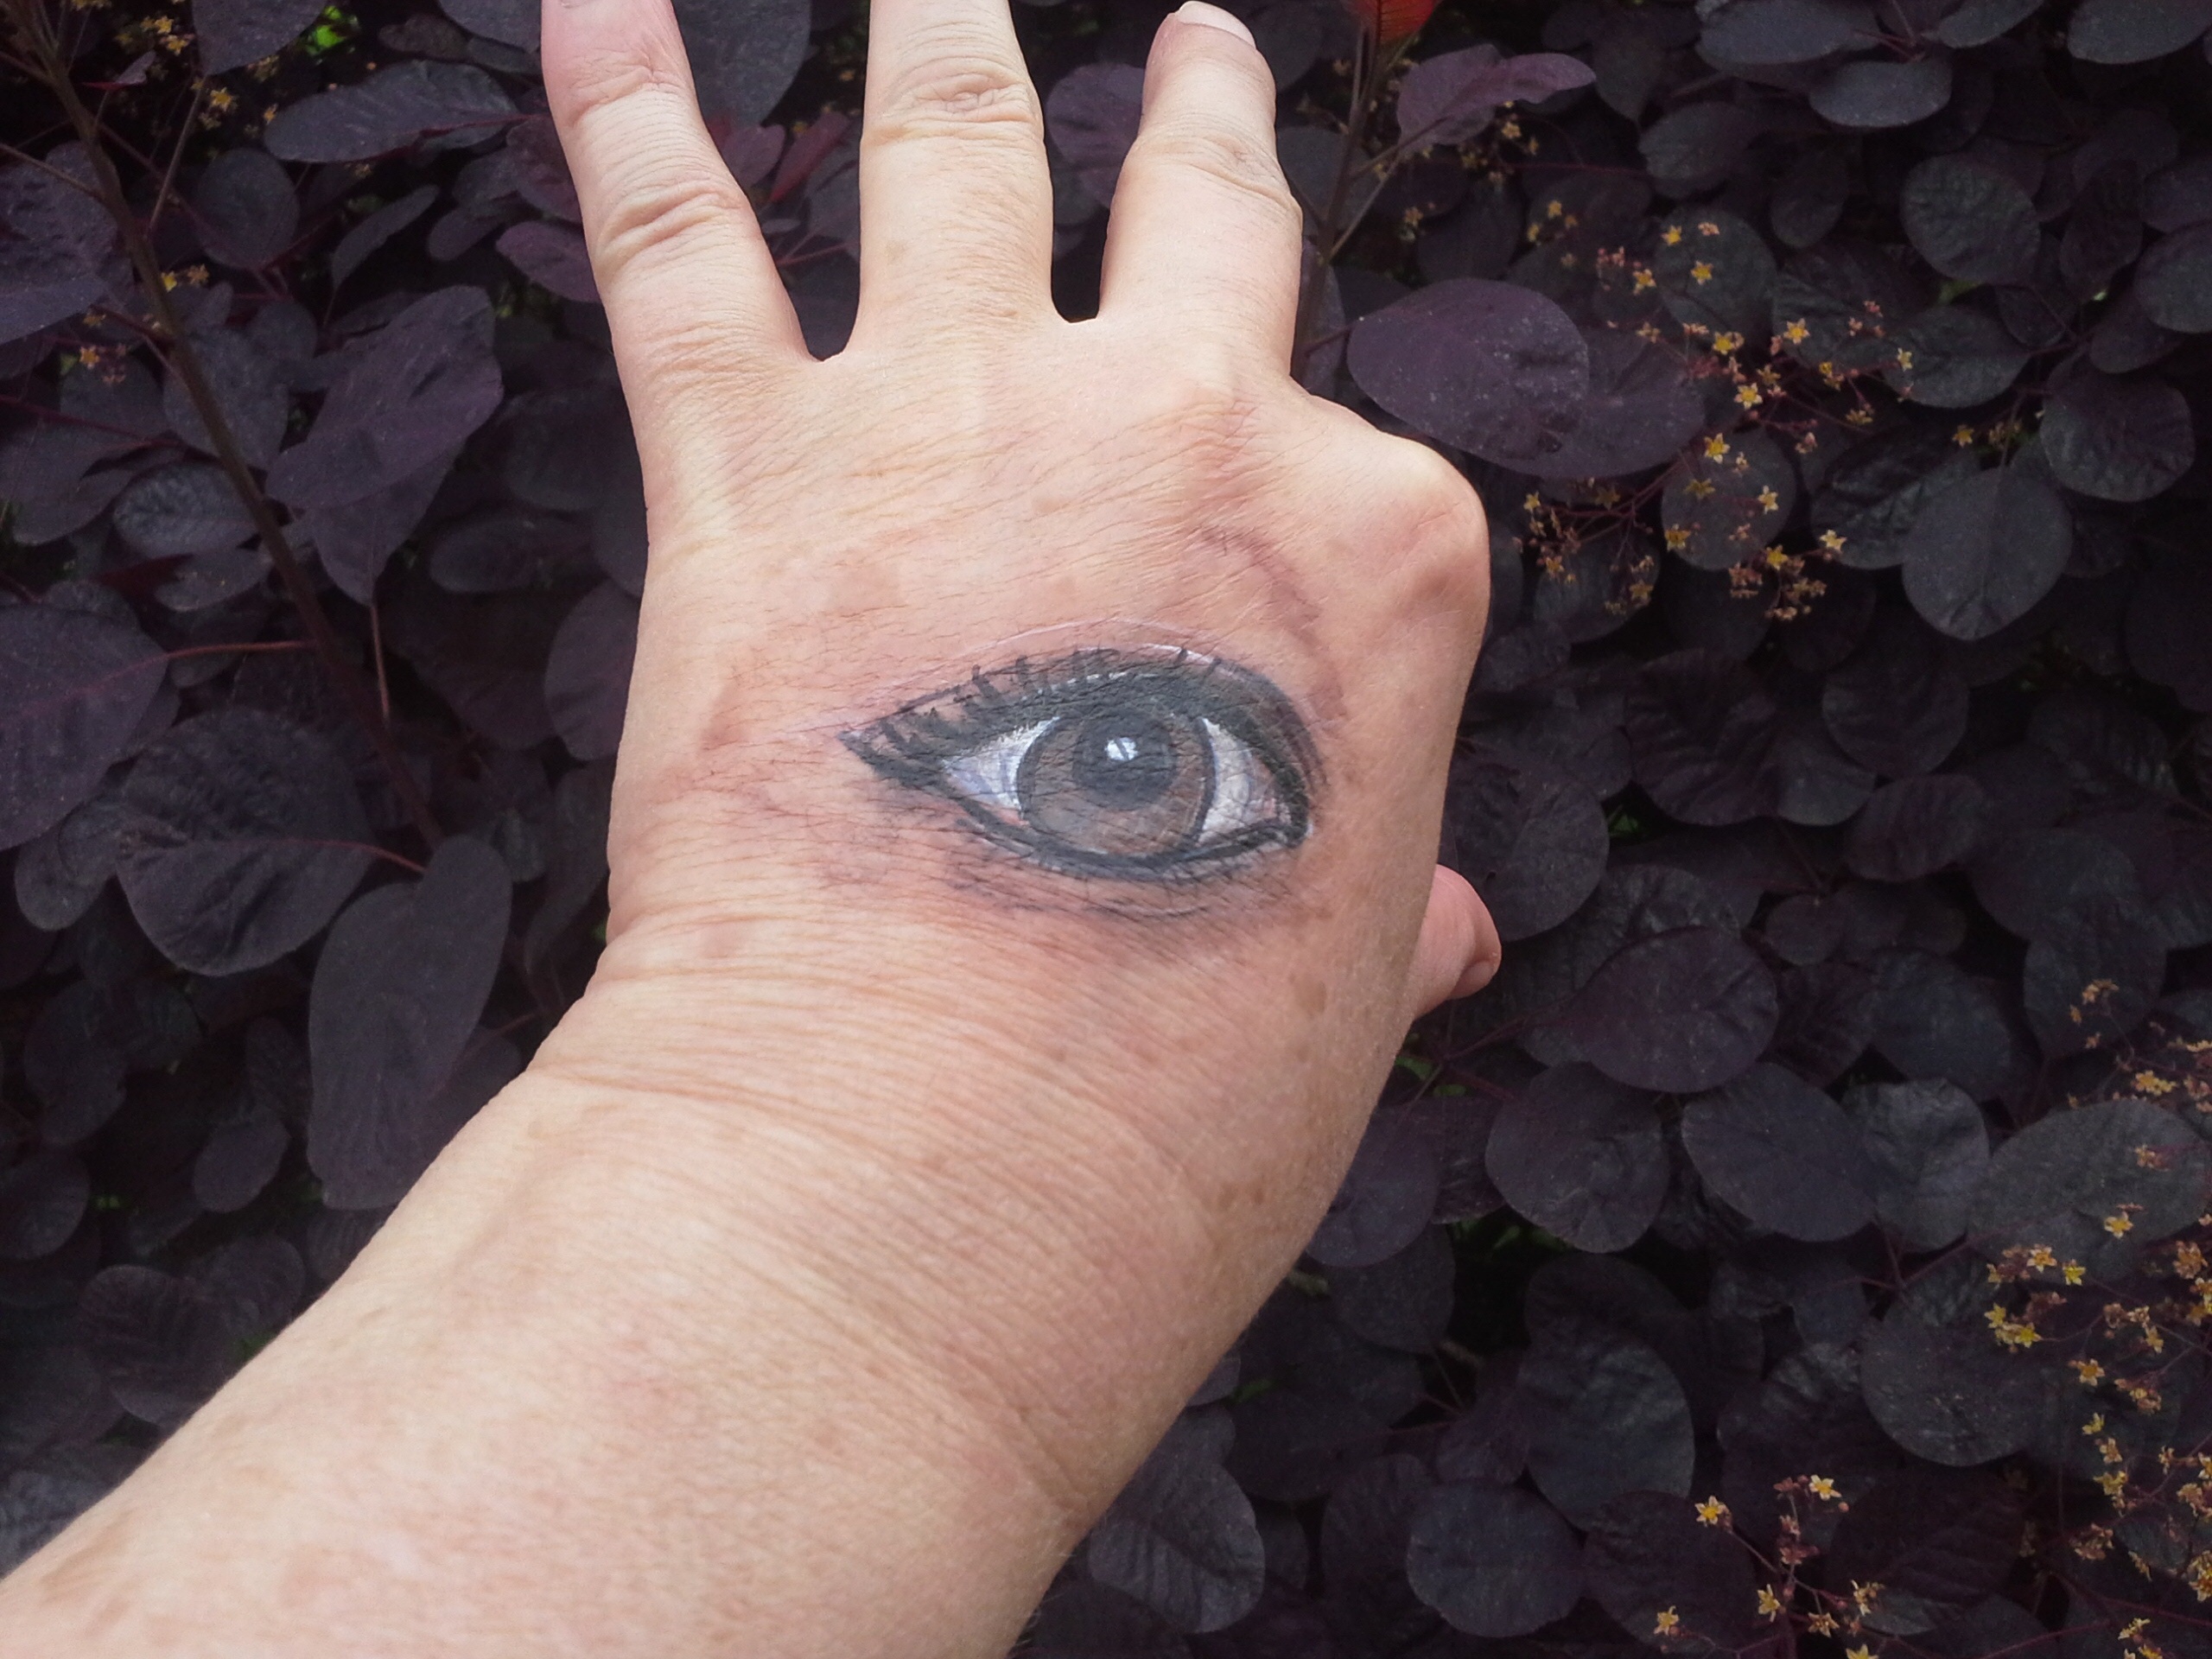
hand, leaf, flower, finger, paint, arm, artwork, painting, close up, human body, art, painter, zombie, drawing, creativity, eye, head, skin, painted, draw, artists, artistically, body painting